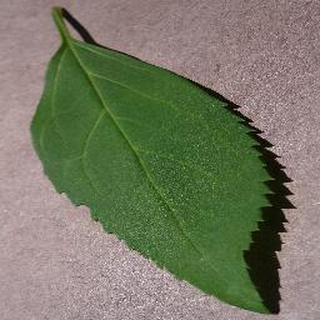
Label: healthy_cherry